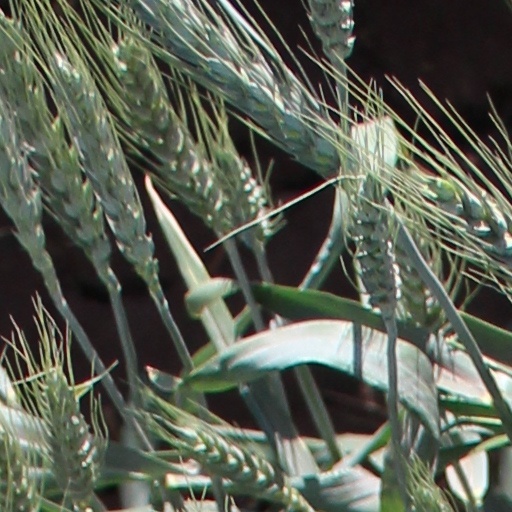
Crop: wheat